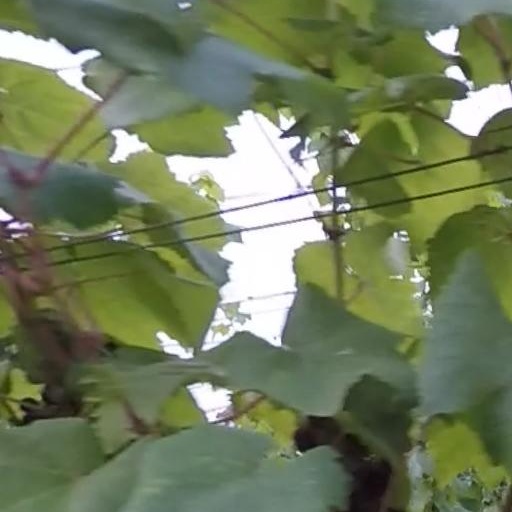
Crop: grape